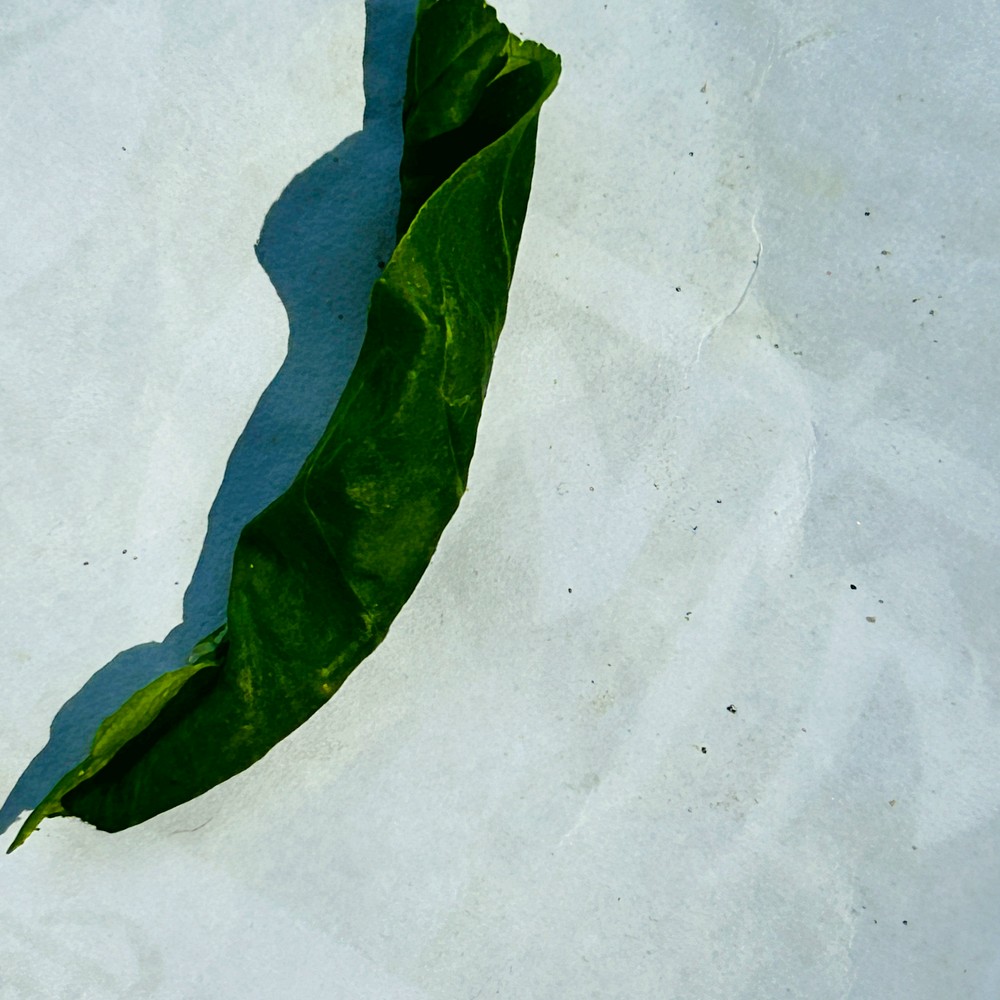
Label: Curl Virus